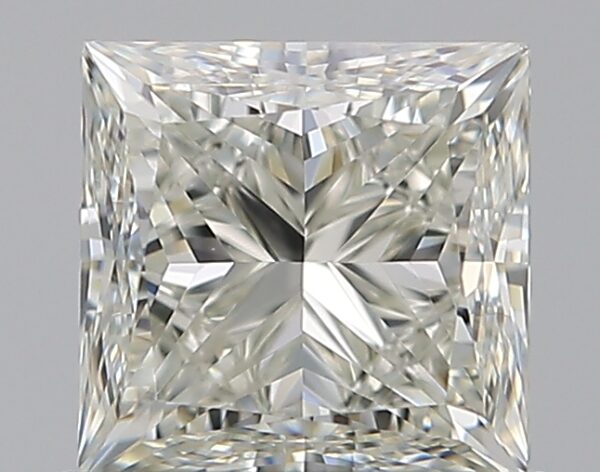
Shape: princess
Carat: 0.7
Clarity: VS1
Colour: K
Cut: VG
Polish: EX
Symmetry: VG
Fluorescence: N
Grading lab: GIA
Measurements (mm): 4.7 x 4.6 x 3.44